Ardabil

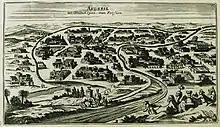
Ardabil in 1690

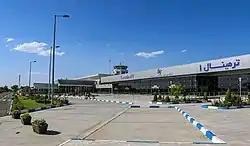
Ardabil Airport

The pre-Islamic history of Ardabil is vague. Muslim historians attribute the foundation of Ardabil to the Sasanian King of Kings Peroz I, who named it Shad Peroz or Shahram Peroz. It is possible that the city corresponded to the Sasanian mint city known in Middle Persian as ATRA, although this remains uncertain. During the Arab conquest of Iran, Ardabil was the seat of a "marzban" (margrave), who agreed to surrender to the Arabs in return for permitting the people of Ardabil to continue their religious observances at the fire temple of Shiz (present-day Takht-e Solayman).